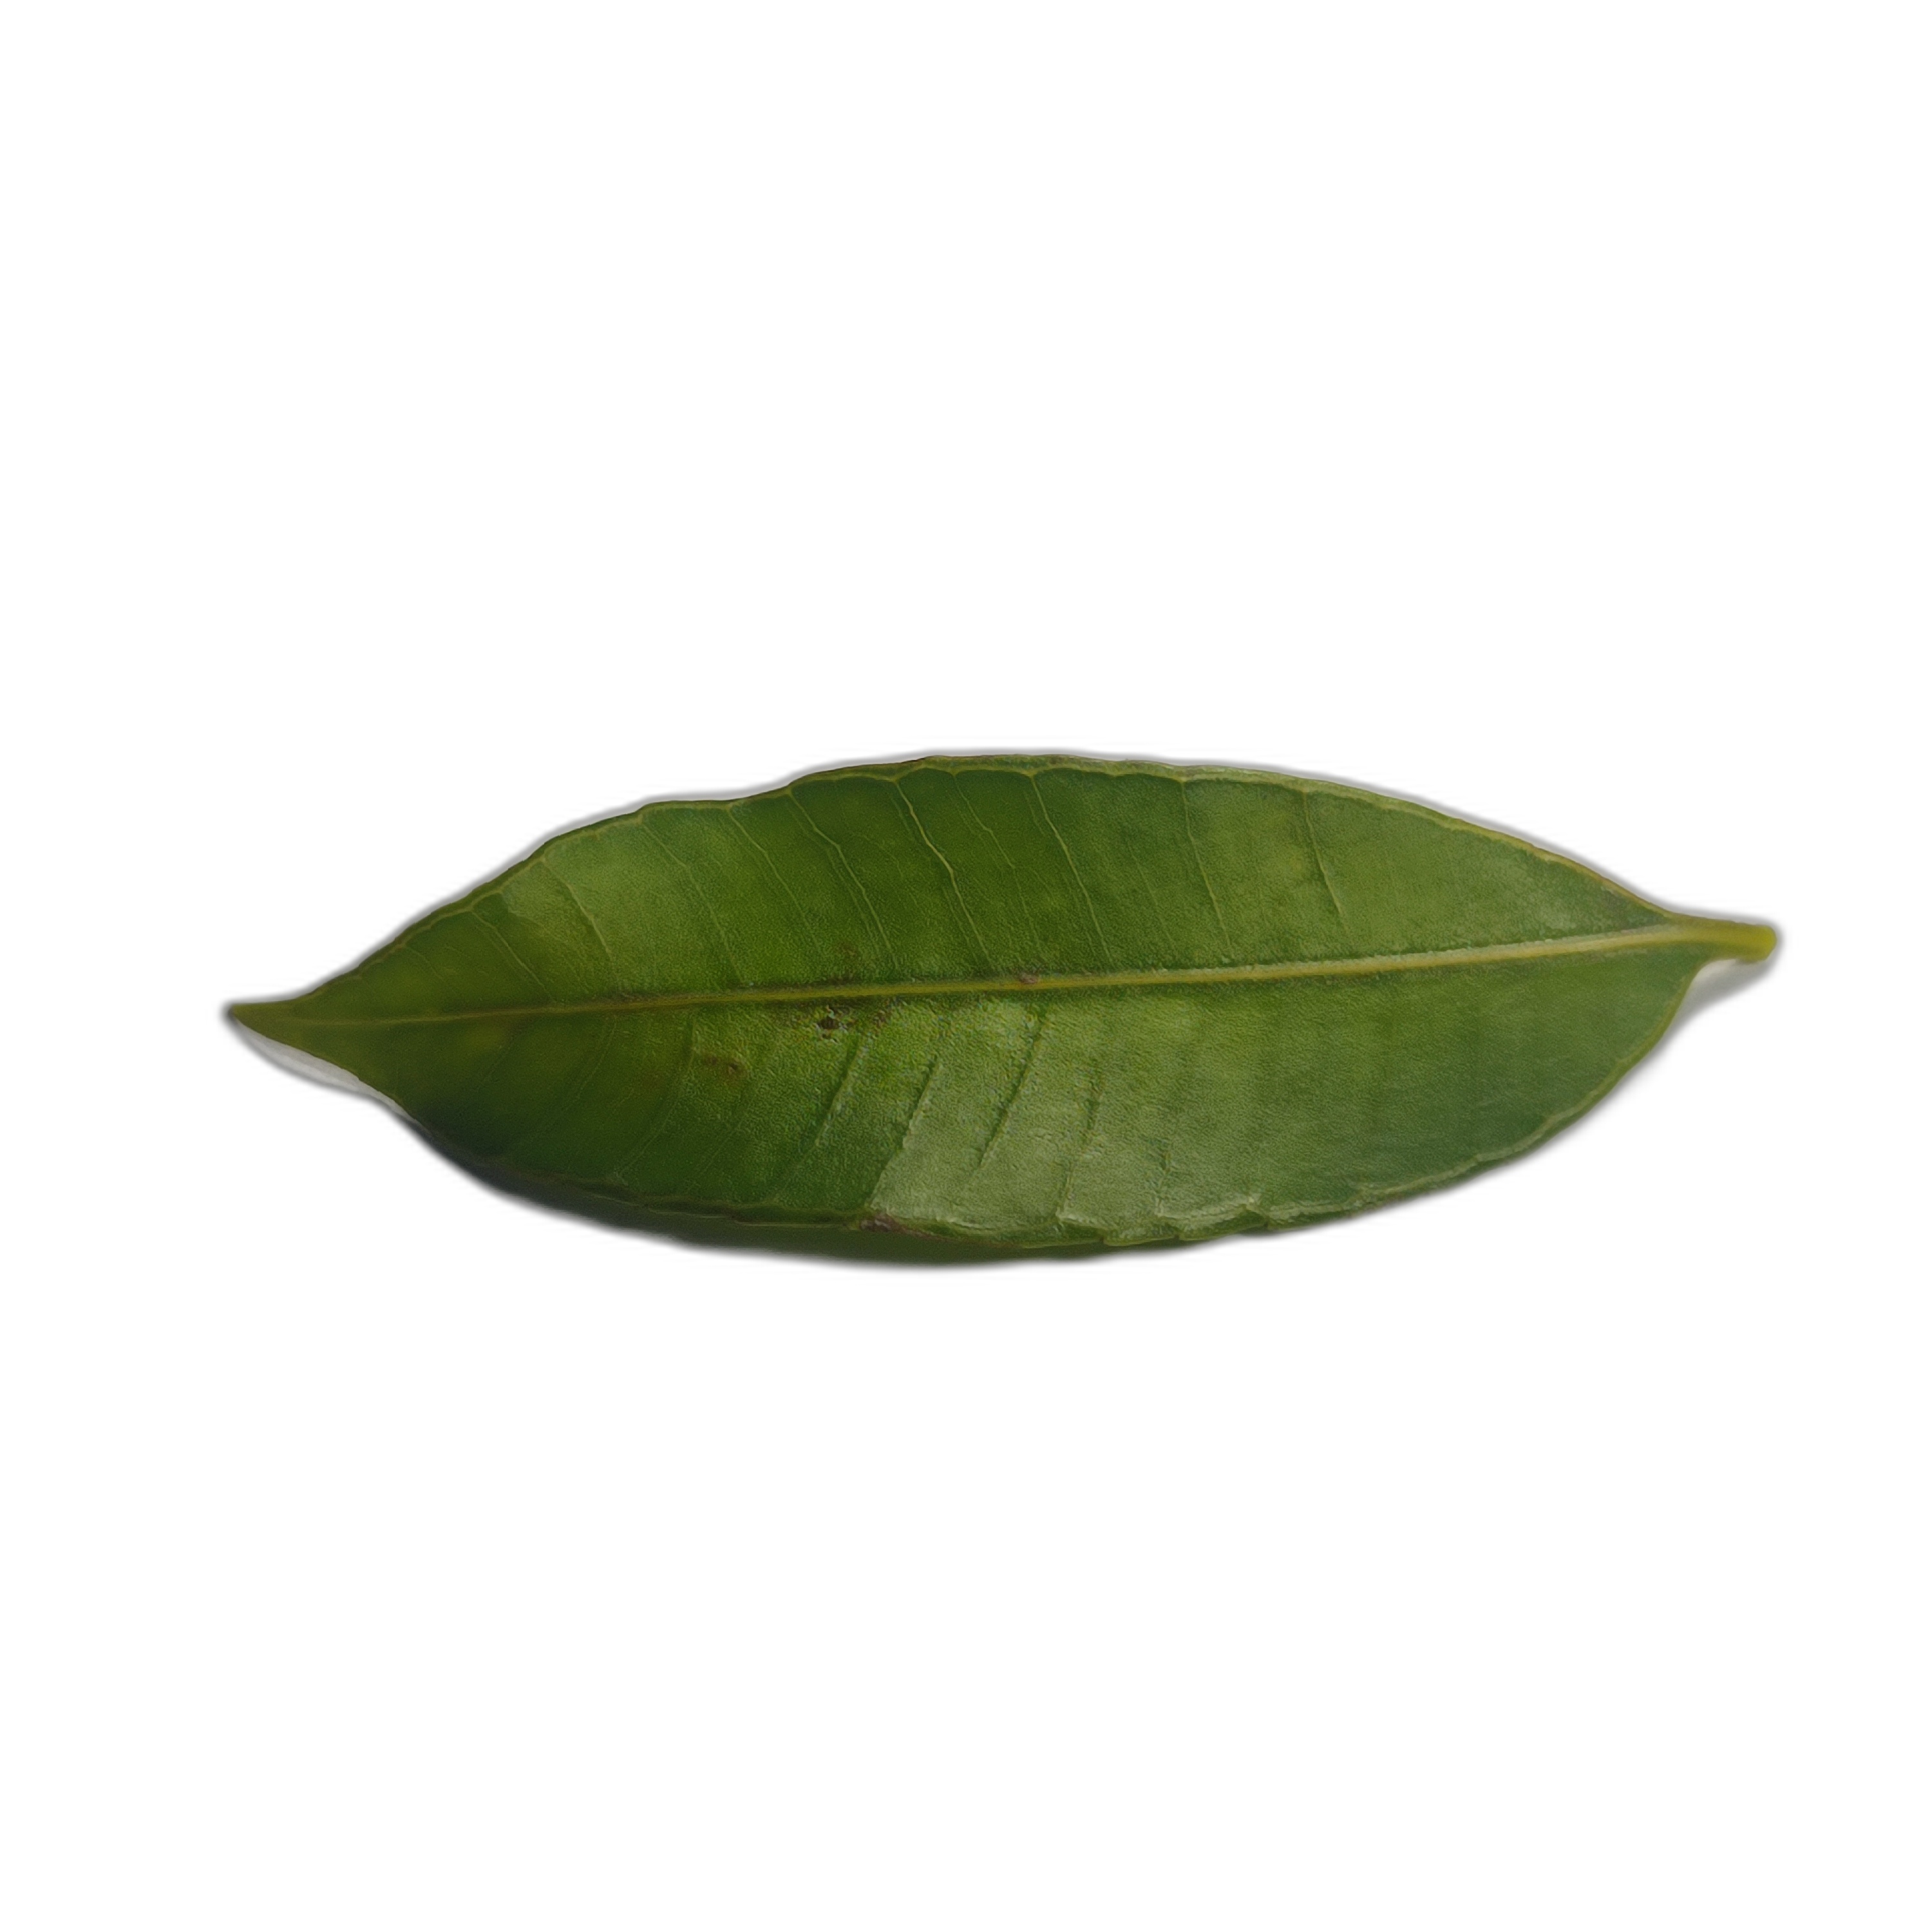
Label: healthy